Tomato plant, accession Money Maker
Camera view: bottom (45 deg); turntable rotation: 300 degrees
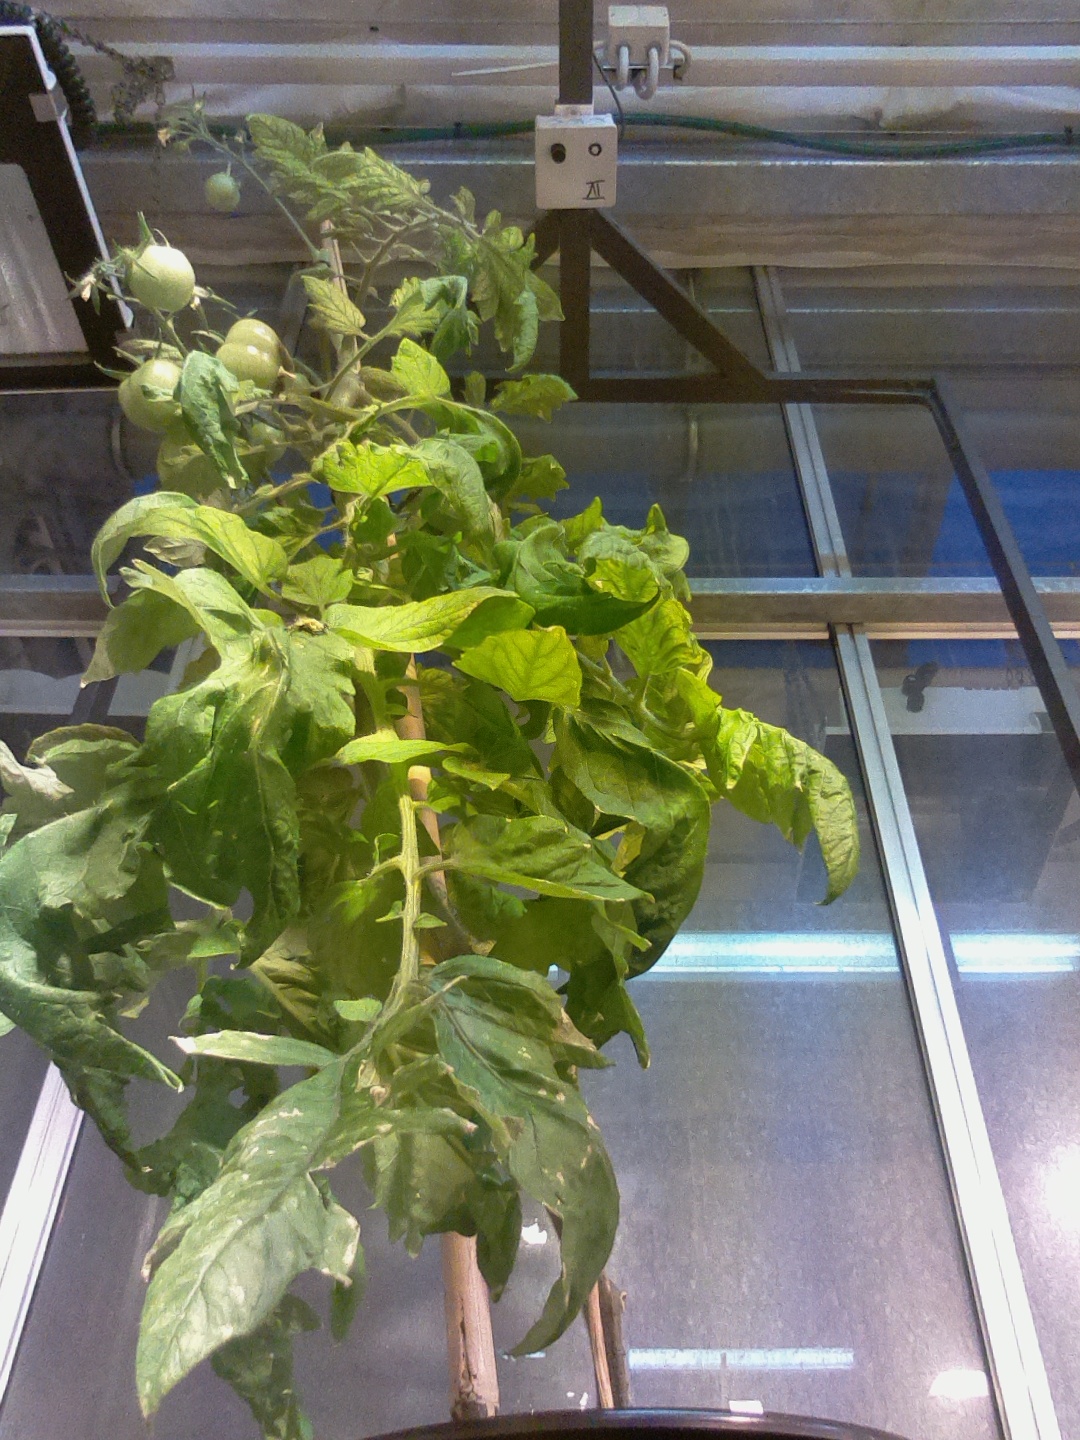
BBCH growth stage 79: 90% -100% of final fruit size